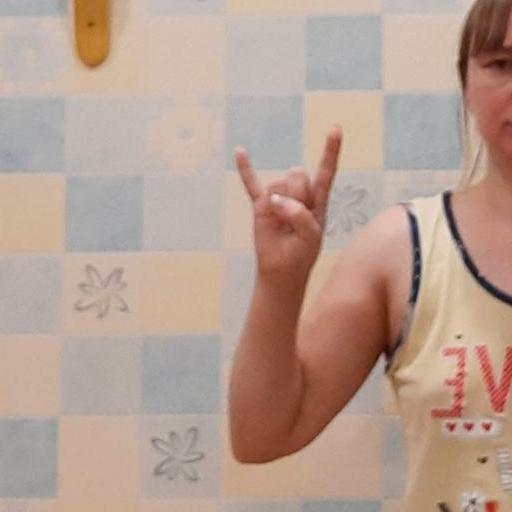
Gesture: rock